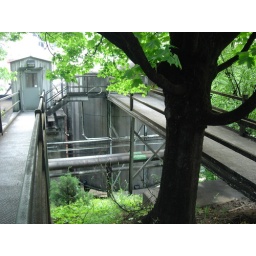
The black of this tree is actually a mold. This sort of mold appears all around an operating distillery.